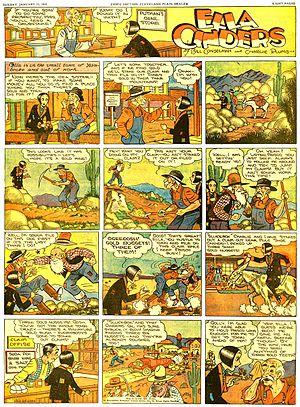
Ella Cinders est une série de bande dessinée américaine créée par le scénariste Bill Conselman et le dessinateur Charles Plumb. Diffusée sous forme de strip quotidien à partir du 1ᵉʳ juin 1925 par Metropolitan Newspaper Service, ce comic strip accède à la page dominicale en 1927, est reste diffusé jusqu'à son arrêt en 1961.